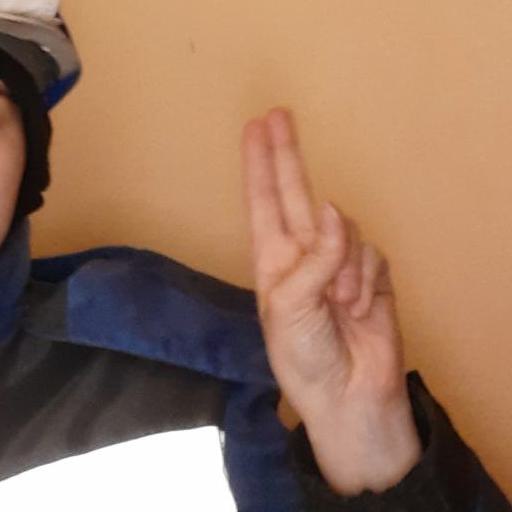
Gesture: two_up